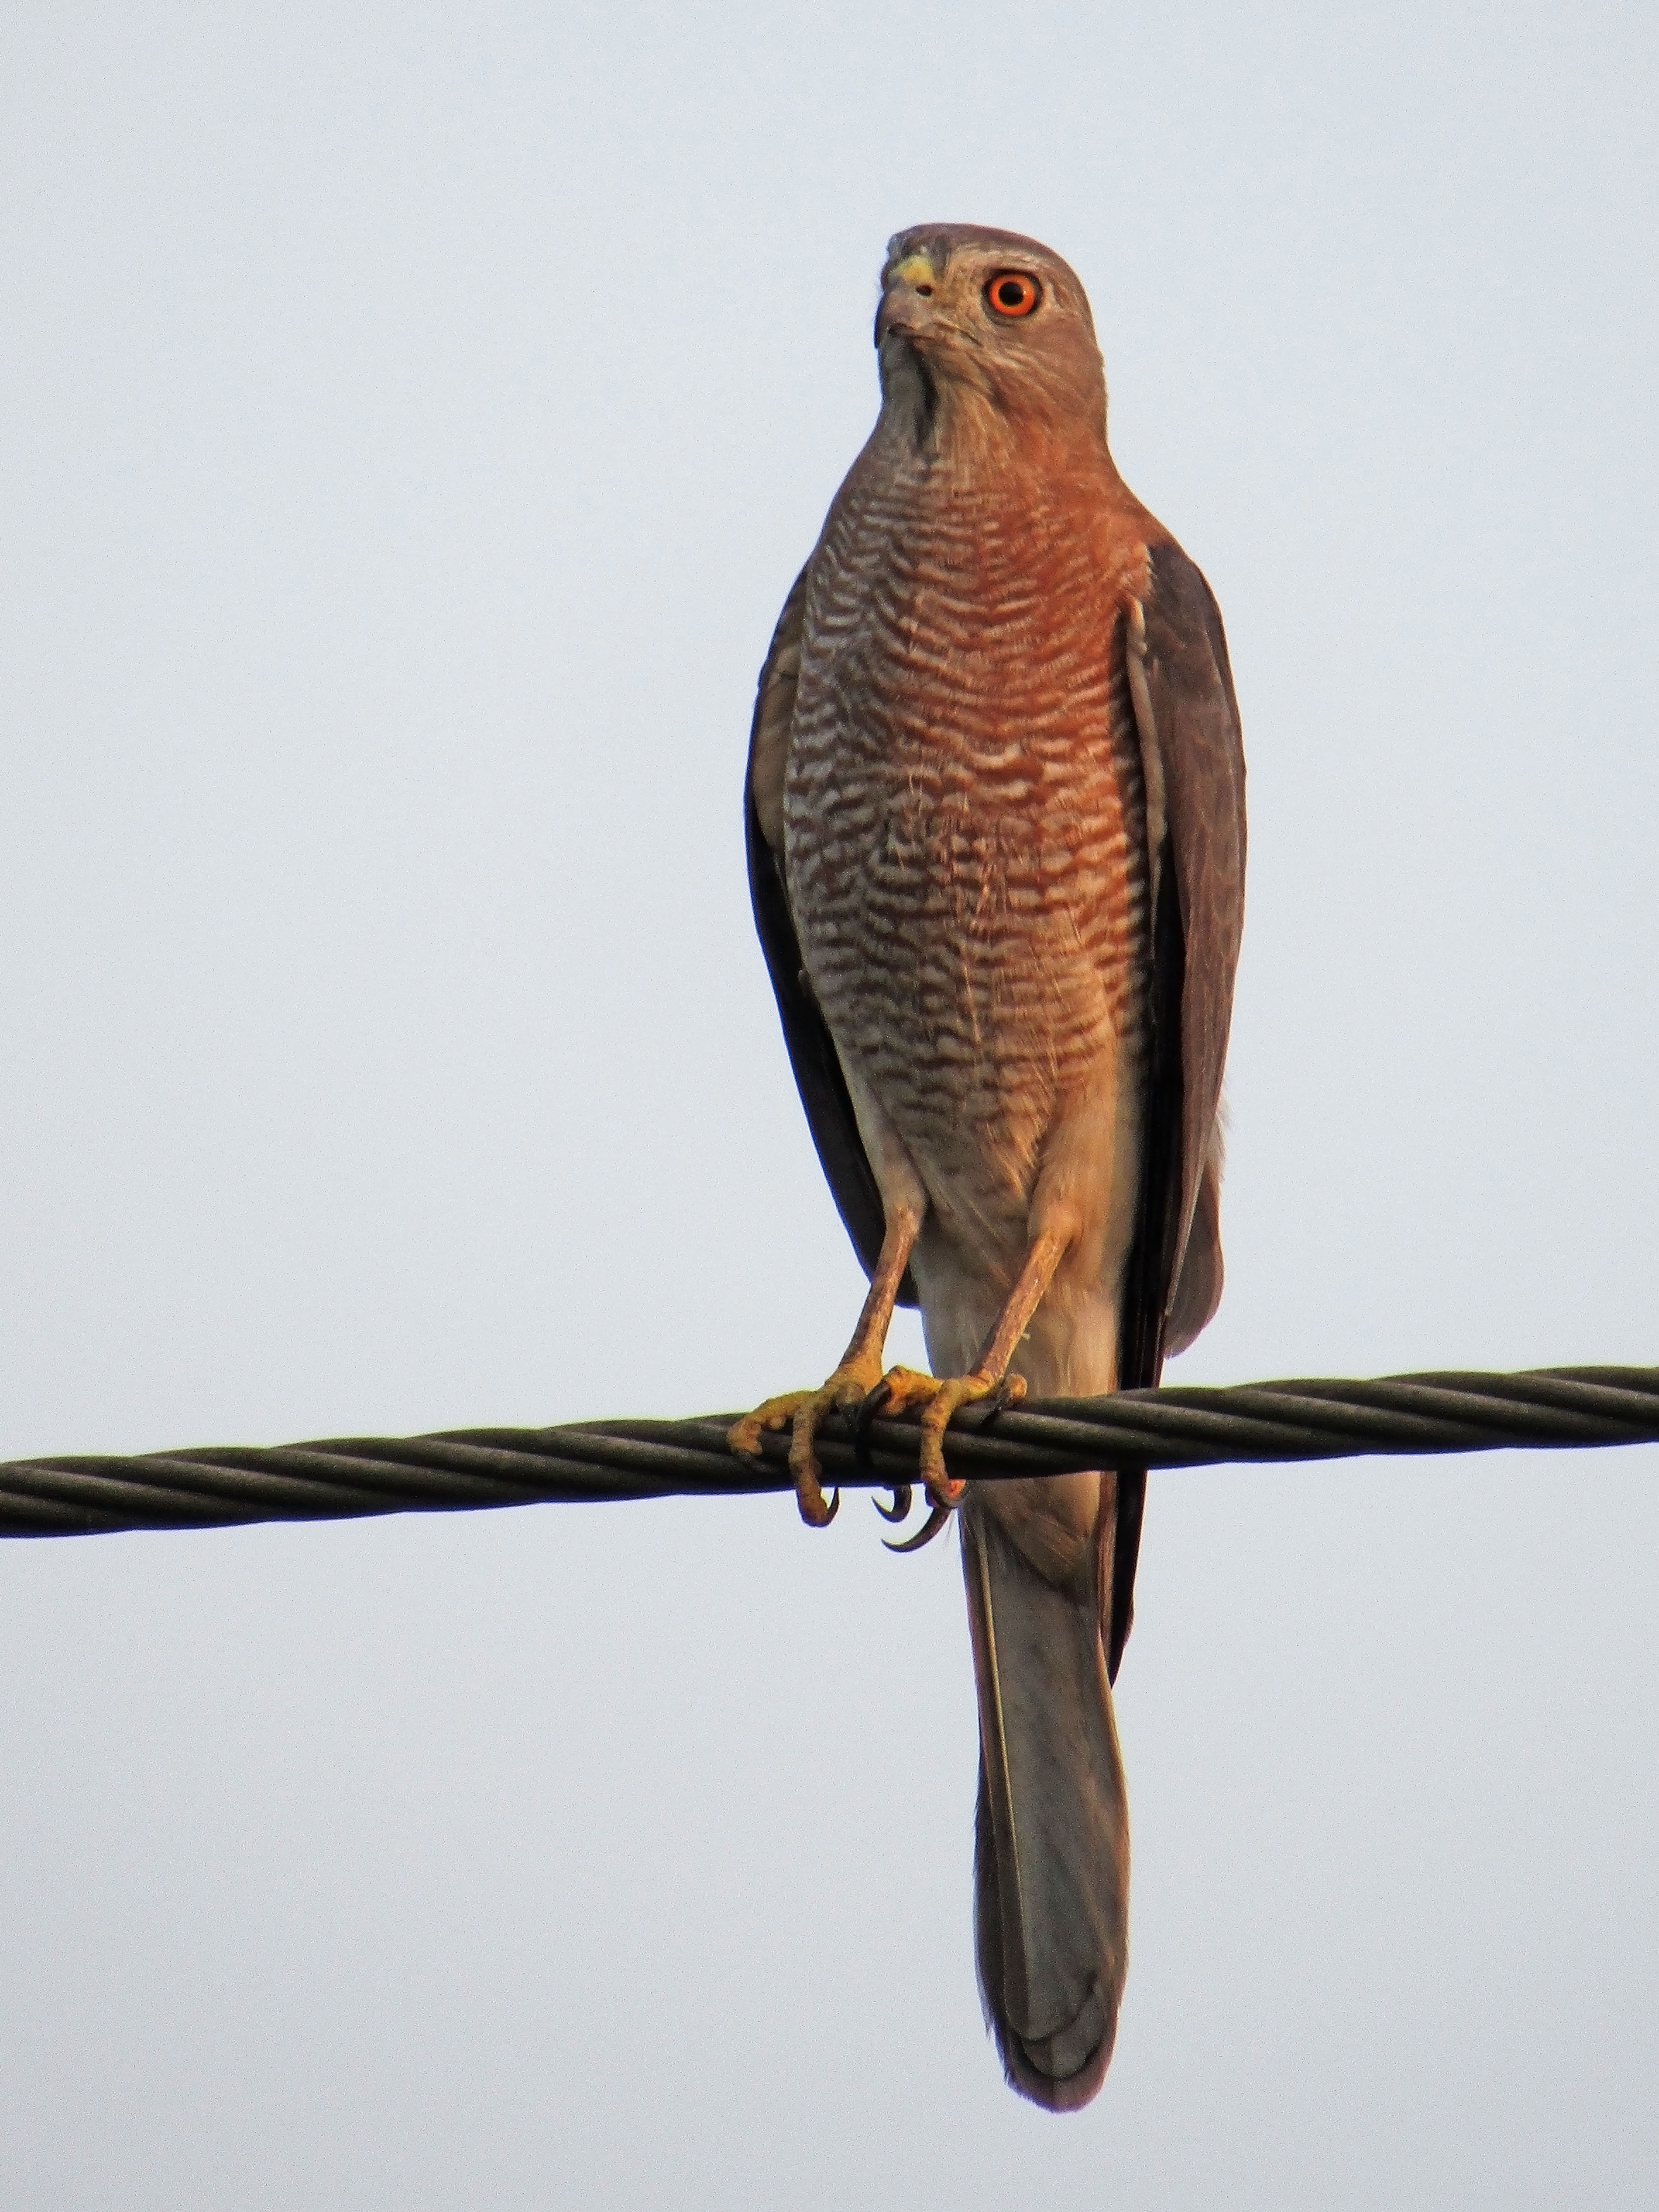
bird, eyes, beak, legs, spots, accipitridae, feather, sky, wing, falcon, falconiformes, wood, tail, twig, accipitriformes, bird of prey, terrestrial animal, hawk, foot, wildlife, metal, claw, balance, wire, buzzard, harrier